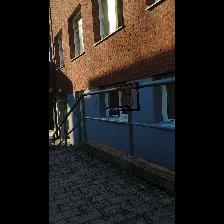
Label: NonHuman